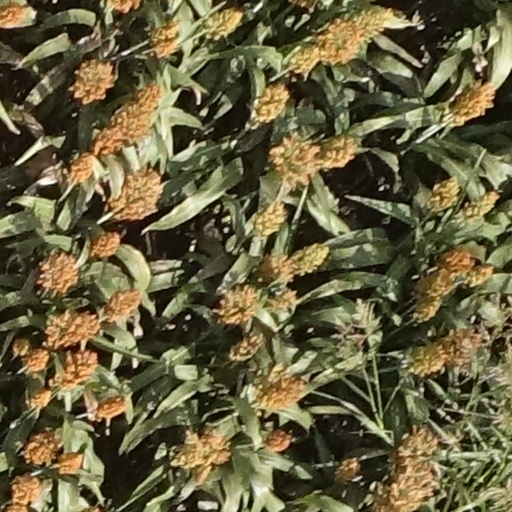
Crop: sorghum